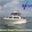
Label: ship